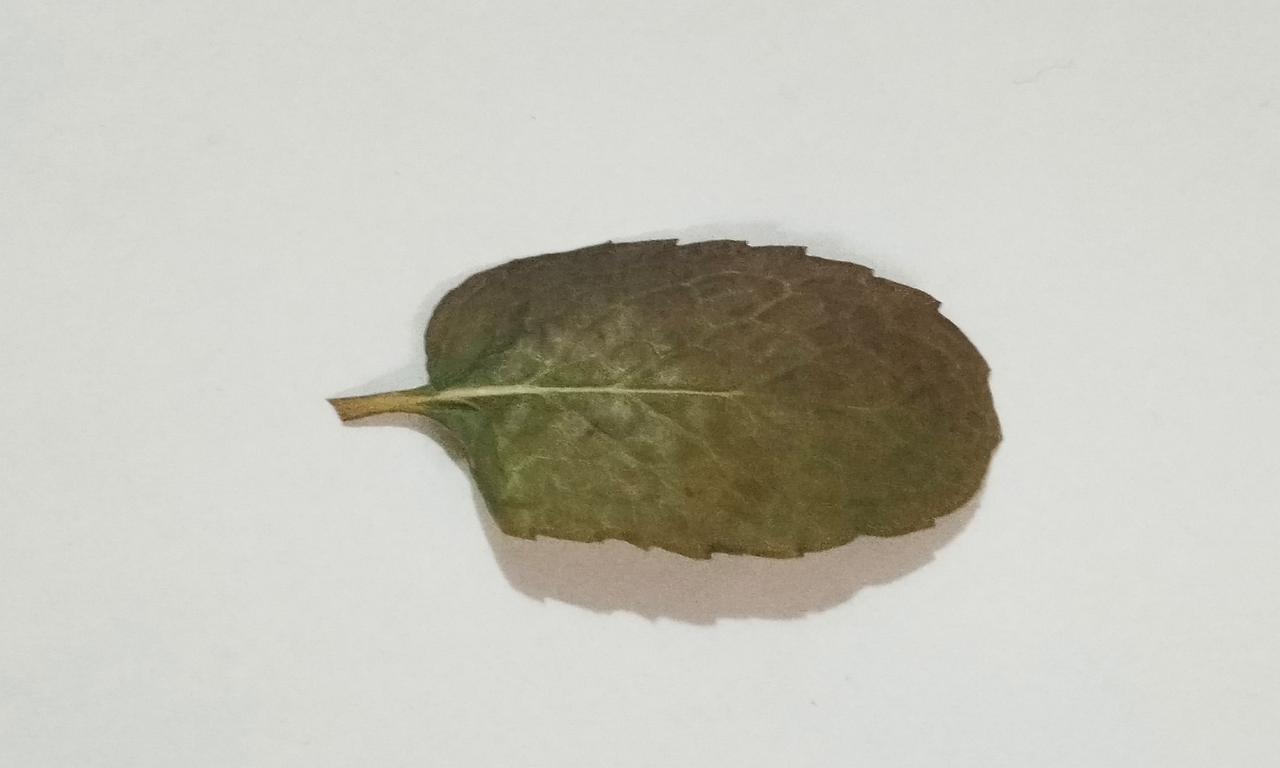
Label: Dried